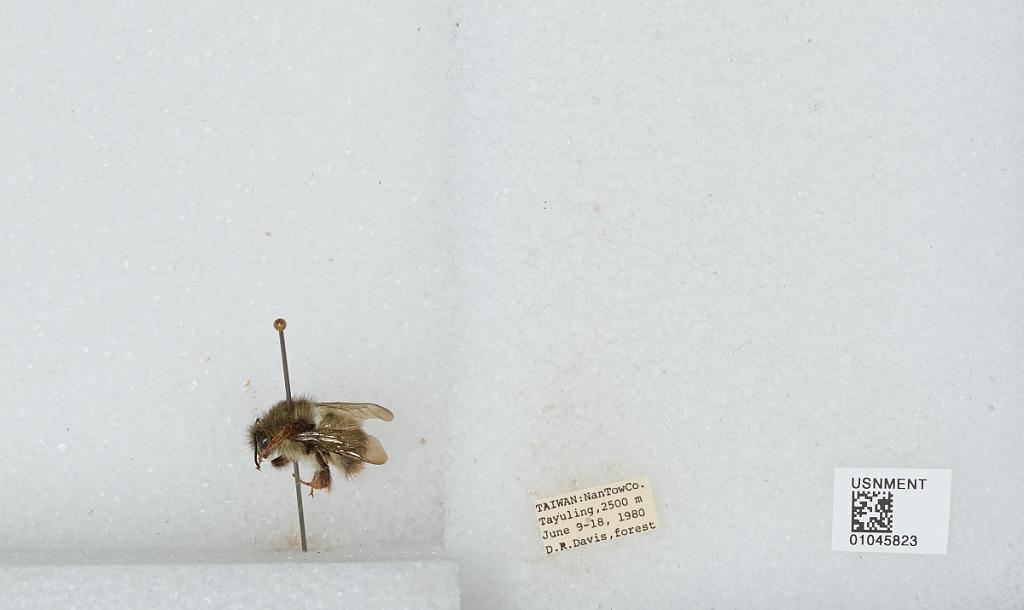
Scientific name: Bombus sp.
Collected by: D. Davis
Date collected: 1980-6-9
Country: Taiwan
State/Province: Taiwan
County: Nantou
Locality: Tayuling